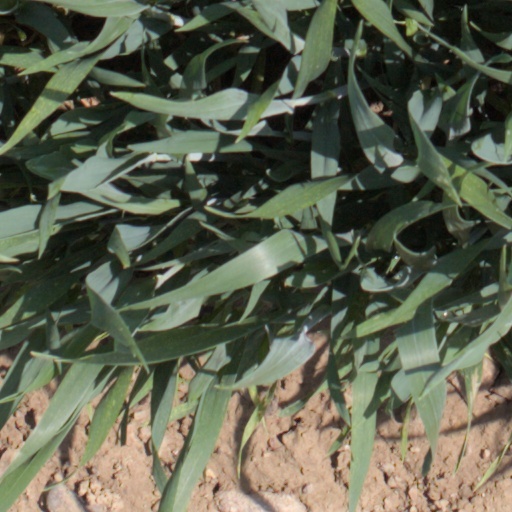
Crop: wheat